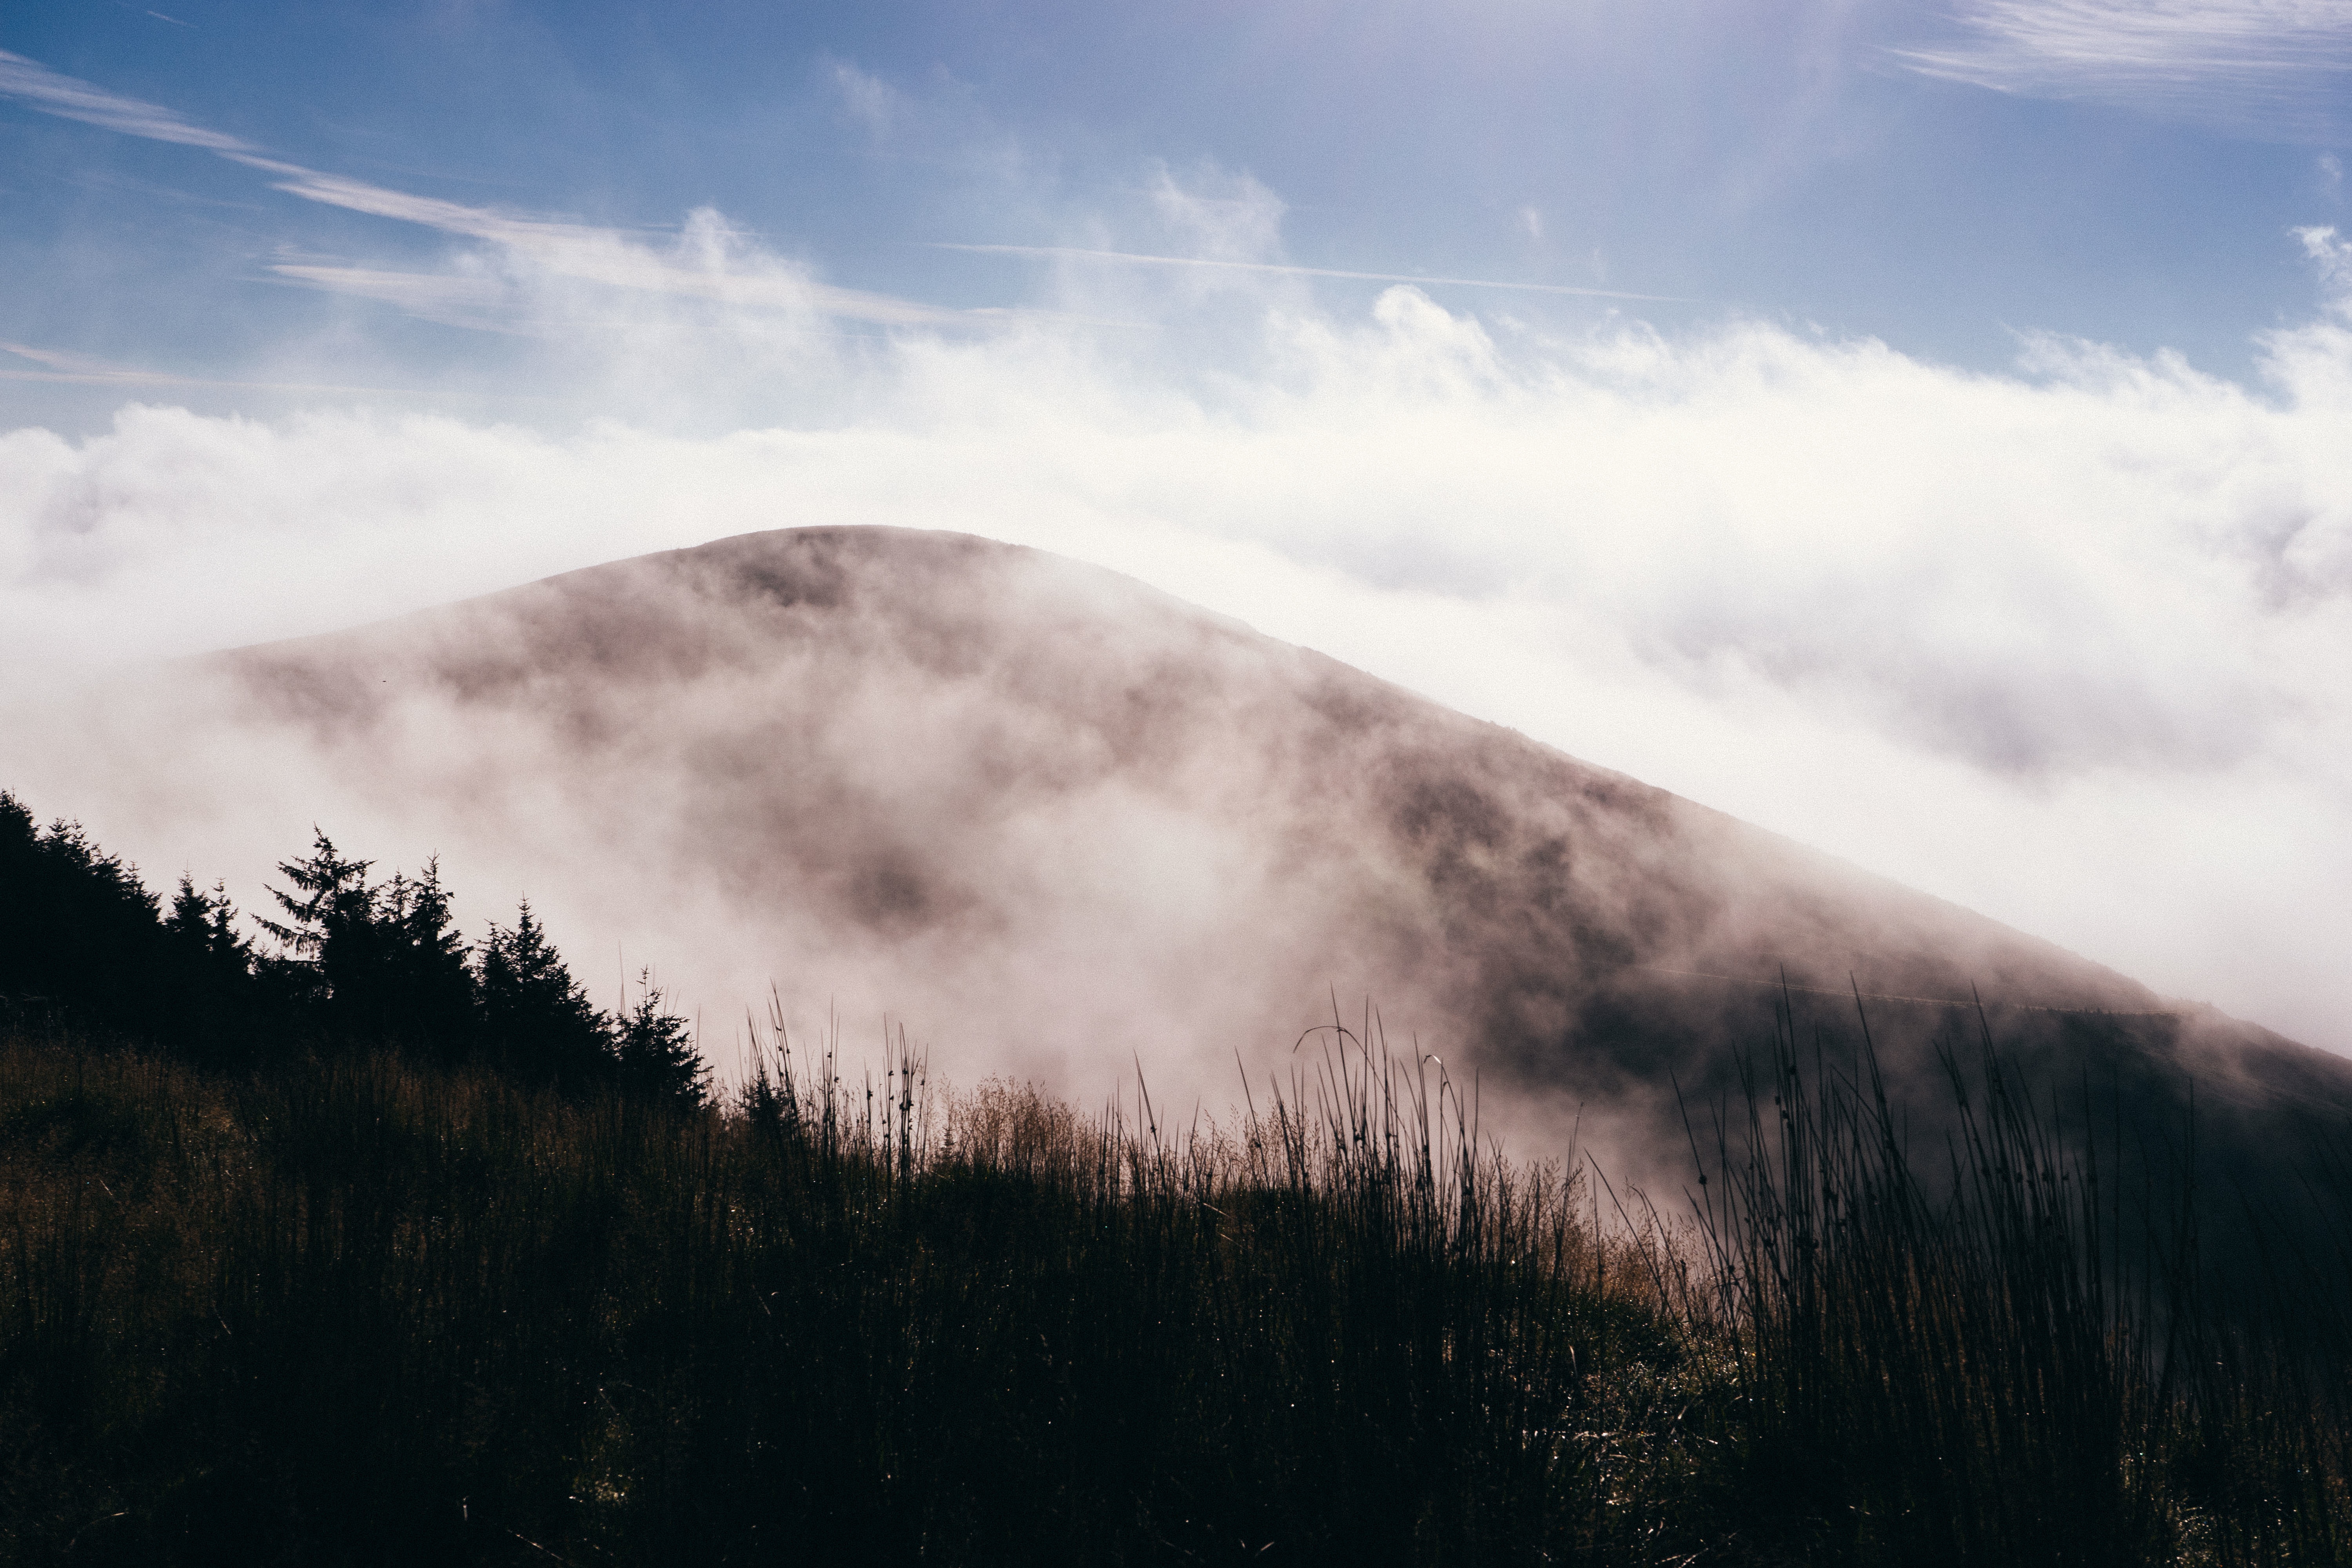
tree, nature, mountain, snow, cloud, sky, fog, sunrise, mist, sunlight, morning, hill, dawn, atmosphere, mountain range, weather, landform, meteorological phenomenon, geographical feature, atmospheric phenomenon, atmosphere of earth, mountainous landforms